Dorothea Jordan

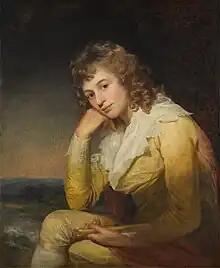
"Dorothea Jordan as Rosalind" by William Beechey, 1787

The historical record of Jordan's first stage appearance is not clear. Some sources claim that she made her debut in 1777 in Dublin as Phoebe in "As You Like It," whilst others suggest she premiered as Lucy in the Interlude "The Virgin Unmask'd," on 3 November 1779. The knowledge of Jordan's time and other roles performed in Ireland is fragmentary; however, she is known to have played Priscilla Tomboy in Bickerstaff's "The Romp", Anne in "Richard III", and Adelaide in the tragedy "The Count of Narbonne." At the Smock Alley Theatre, under the management of Richard Daly, Jordan began playing male roles in the company's "reversed" cast. Documentation shows her last appearance in Dublin came on 16 May 1782 when she spoke "The Maid of Oaks"' Prologue"." At the time she was pregnant with the illegitimate child of Daly, who was married.